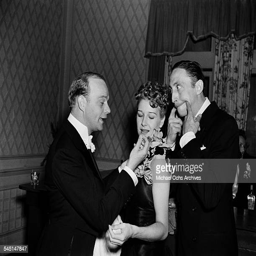
actor makes a face at comedian during an event